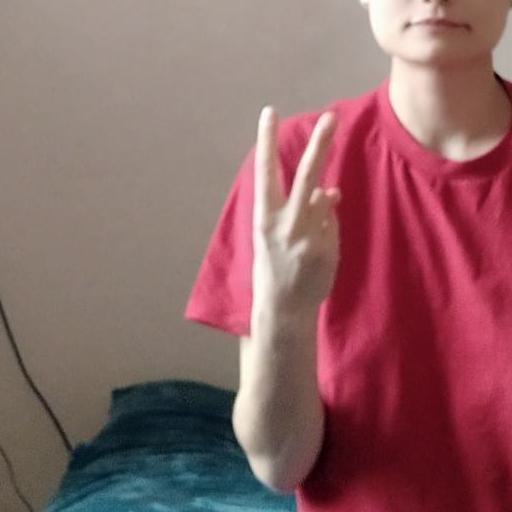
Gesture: peace_inverted